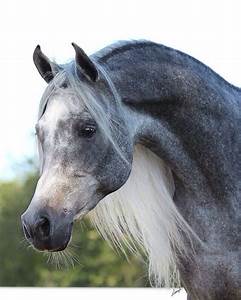
Label: horse